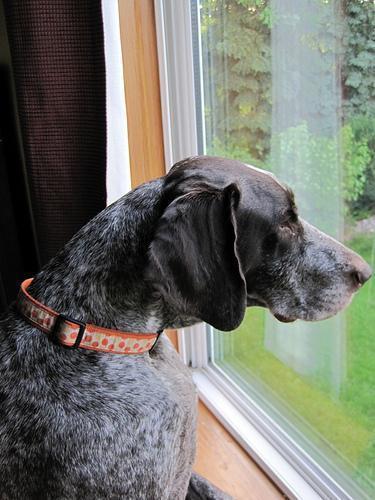
german shorthaired